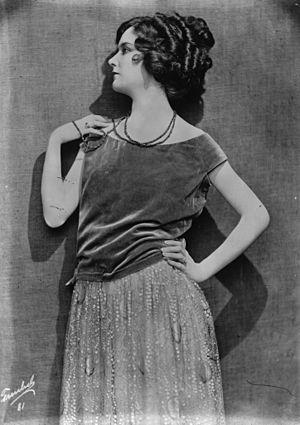
Mary Philbin née le 16 juillet 1902 à Chicago, Illinois, et morte le 7 mai 1993 à Huntington Beach, Californie, est une actrice américaine du cinéma muet.